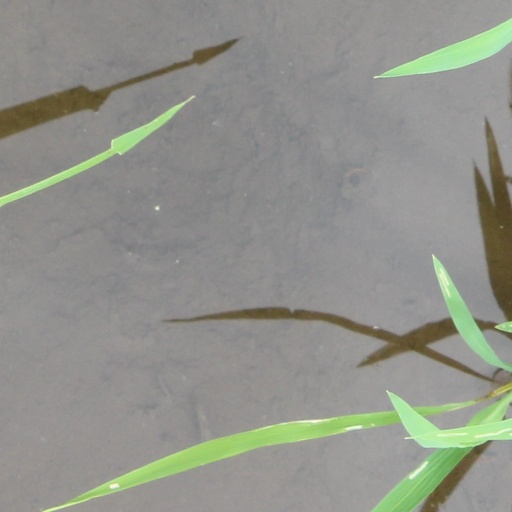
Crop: rice